Cerastes cerastes

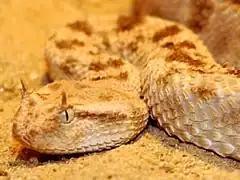
"C. cerastes", with "horns".

"Cerastes cerastes" venom is reported to be similar in action to "Echis" venom. Envenomation usually causes swelling, haemorrhage, necrosis, nausea, vomiting, and haematuria. A high phospholipase A2 content may cause cardiotoxicity and myotoxicity. Studies of venom from both "C. cerastes" and "C. vipera" list a total of eight venom fractions, the most powerful of which has haemorrhagic activity. Venom yields vary, with ranges of 19–27 mg to 100 mg of dried venom being reported. For venom toxicity, Brown (1973) gives values of 0.4 mg/kg IV and 3.0 mg/kg SC. An estimated lethal dose for humans is 40–50 mg.